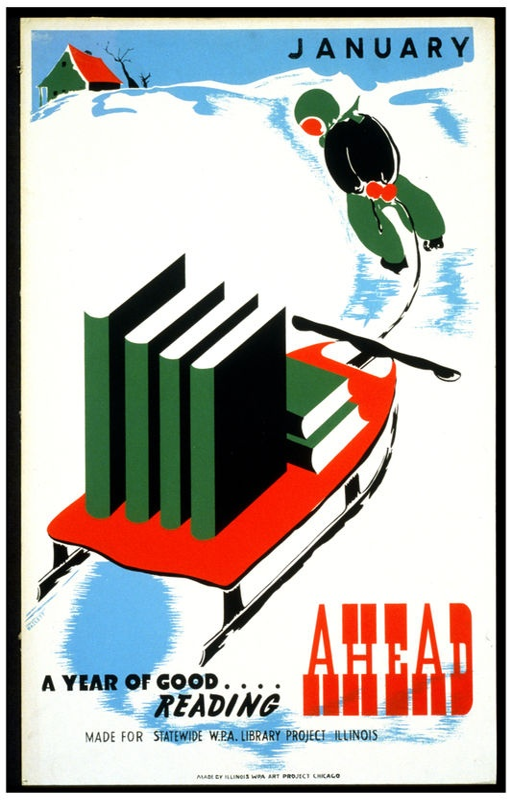
january is a good month for reading .